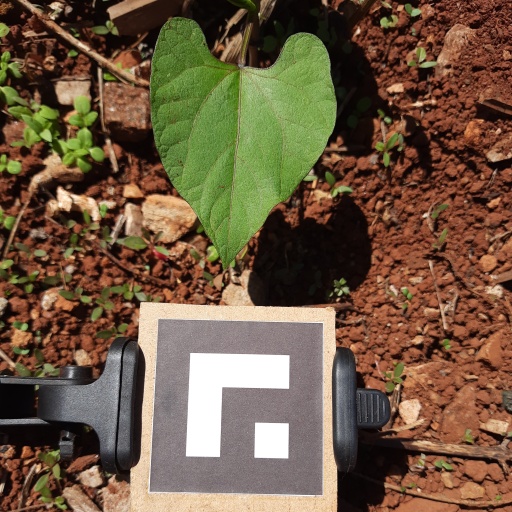
Observations: flat surface, no eating holes, with soild dust, under sunlight